Ava–Hanthawaddy War (1385–1391)

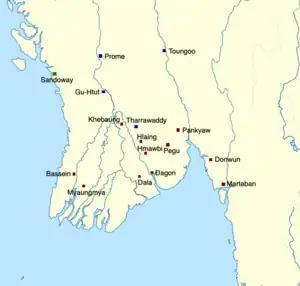
Ava and Pegu forces contested Hlaing, Hmawbi, and Pankyaw while Myaungmya's flotilla lurked near Dagon.

King Swa and his court saw little difficulty in taking over Pegu. Their battle plan reflected that belief: Swa assigned his two young sons with no prior military experience—Crown Prince Tarabya, who was about to turn 17, and Prince Min Swe of Pyinzi, who had recently turned 12—to lead two relatively small armies. The king did appoint two of his best generals, including Thilawa of Yamethin and Theinkhathu of Sagu, to advise the princes. The plan called for a three-pronged attack. The first army led by the crown prince (9 regiments, 7,000 infantry, 500 cavalry, 20 war elephants) was to invade the Sittaung river valley from Toungoo. Prince Swe's second army (9 regiments, 6,000 infantry, 500 cavalry, 20 elephants) was to invade from Tharrawaddy along the Hlaing river, and join up with Laukpya's Myaungmya flotilla invading from the delta around Dagon (modern downtown Yangon) in a pincer movement towards Pegu.